List of mammals of the Azores

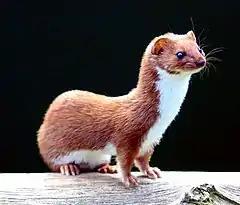
Least weasel

There are over 260 species of carnivorans, the majority of which feed primarily on meat. They have a characteristic skull shape and dentition.